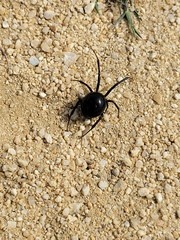
Species: Lactrodectus_hesperus